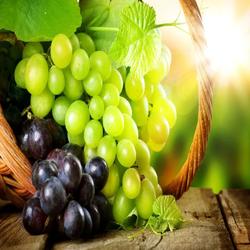
Label: Grapes